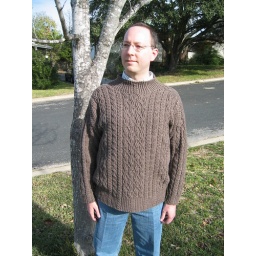
Here is Jeff in his finished sweater standing by the silver maple in our front yard.